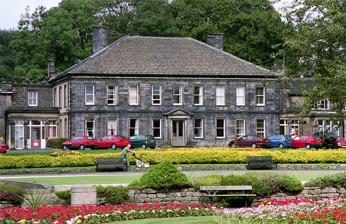
Building: Myrtle Grove, Bingley
Country: United Kingdom
Year built: 1770
Municipal building in Bingley, West Yorkshire, England Myrtle Grove Myrtle Grove Location Myrtle Park, Bingley Coordinates 53°50′48″N 1°50′25″W / 53.8467°N 1.8403°W / 53.8467; -1.8403 Built c.1770 Architectural style(s) Georgian style Listed Building – Grade II Official name Myrtle Grove (Town Hall) Designated 9 August 1966 Reference no. 1314271 Shown in West Yorkshire Myrtle Grove , also known since 1926 as Bingley Town Hall , is a municipal building in Myrtle Park, Bingley , West Yorkshire , England. The building, which was the headquarters of Bingley Urban District Council , is a Grade II listed building . History The Myrtle Grove estate dates back to the mid-18th century when it consisted of a house known as "Spring Head", a farm and an old Quaker meeting-house. In 1767, Dr Johnson Atkinson purchased the estate, demolished the existing buildings and commissioned the current mansion which was designed in the Georgian style , built in ashlar stone and completed in around 1770. The design involved a symmetrical main frontage with nine bays facing Myrtle Park; the central bay featured a doorway flanked by Doric order pilasters supporting an entablature and a pediment . There were sash windows in the other bays on the ground floor and in the bays on the first floor. The building, which also featured rusticated quoins and a high hip roof finished in Westmorland slate, was flanked by a stable block and by a coach house. Atkinson was one of the promotors of the Bradford Canal . He took on the name Johnson Atkinson Busfeild after receiving an inheritance from his wife's uncle, Thomas Busfeild, in 1772. The theologian, John Wesley , stayed at the house with him in April 1779 and referred to it as a "little paradise". The house was acquired by a Mr Birch in 1805 and then by General William Twiss in 1810. Twiss's son-in-law, Walker Ferrand, inherited the house in 1827. Following Ferrand's death, the house was put up for sale again and was acquired by a local mill-owner, Alfred Sharp, in 1874. Sharp was one of the town commissioners and having already been instrumental in founding the mechanics institute in York Street, he initiated a proposal on behalf of the town commissioners, in 1890, to take a lease on the mechanics institute, to establish a public library there and to convert the old reading room into a board room. After significant population growth, largely associated with the worsted yarn industry, the area became an urban district with the old mechanics institute as its town hall in 1895. After Sharp died in 1896, his wife lived at Myrtle Grove for a while, but in 1908, the new council decided to acquire the whole Myrtle Park estate for the town. The council progressively moved its staff into Myrtle Grove between 1923 and 1926, at which point the house became Bingley Town Hall. A council chamber, which was wood panelled, was installed in the building at that time. Myrtle Grove continued to serve as the headquarters of Bingley Urban District Council for much of the 20th century but ceased to be the local seat of government after the enlarged Bradford Council was formed in 1974. It was subsequently used as offices for the delivery of local services by Bradford Council. See also Listed buildings in Bingley References